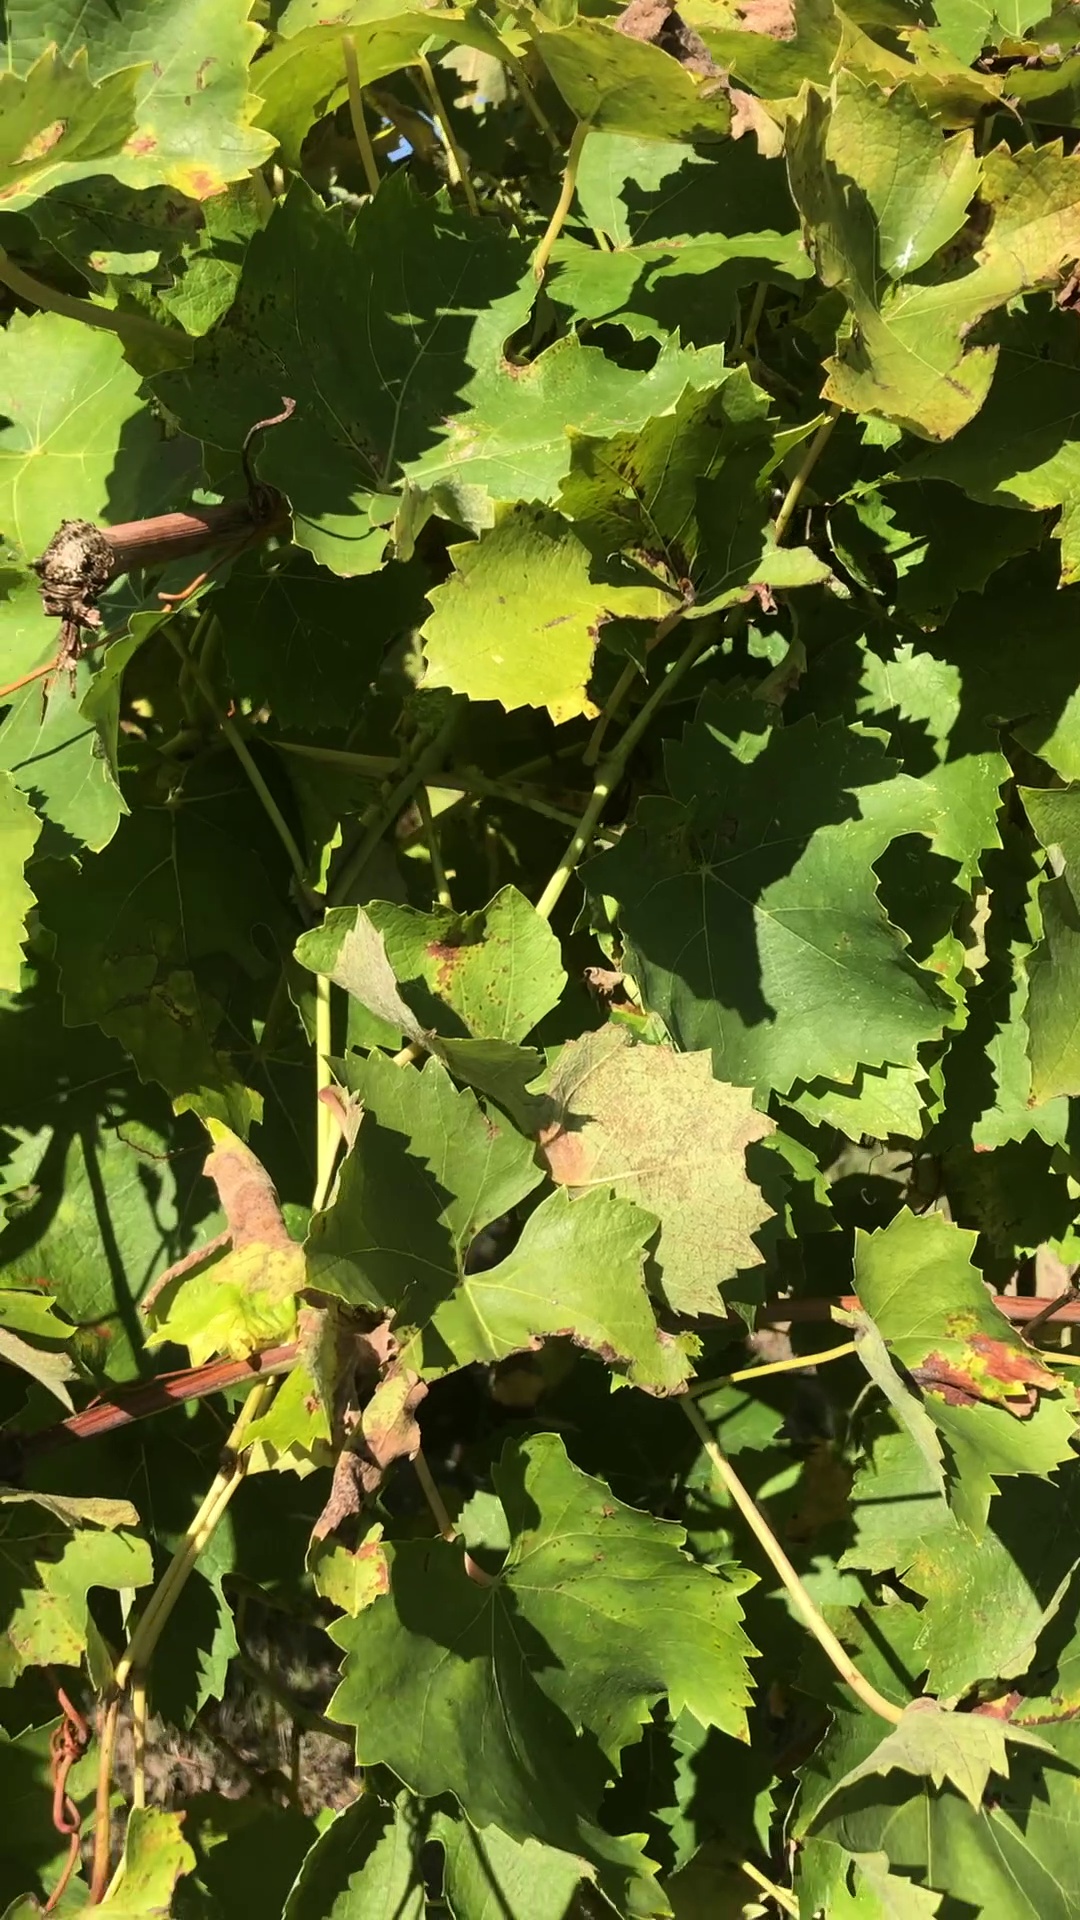
Label: healthy